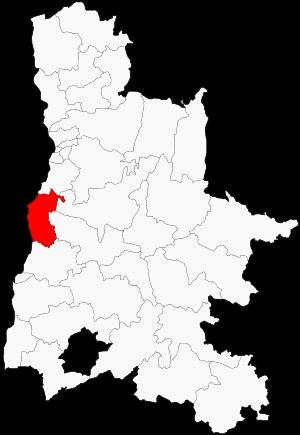
Le canton de Loriol-sur-Drôme est situé dans la Drôme.